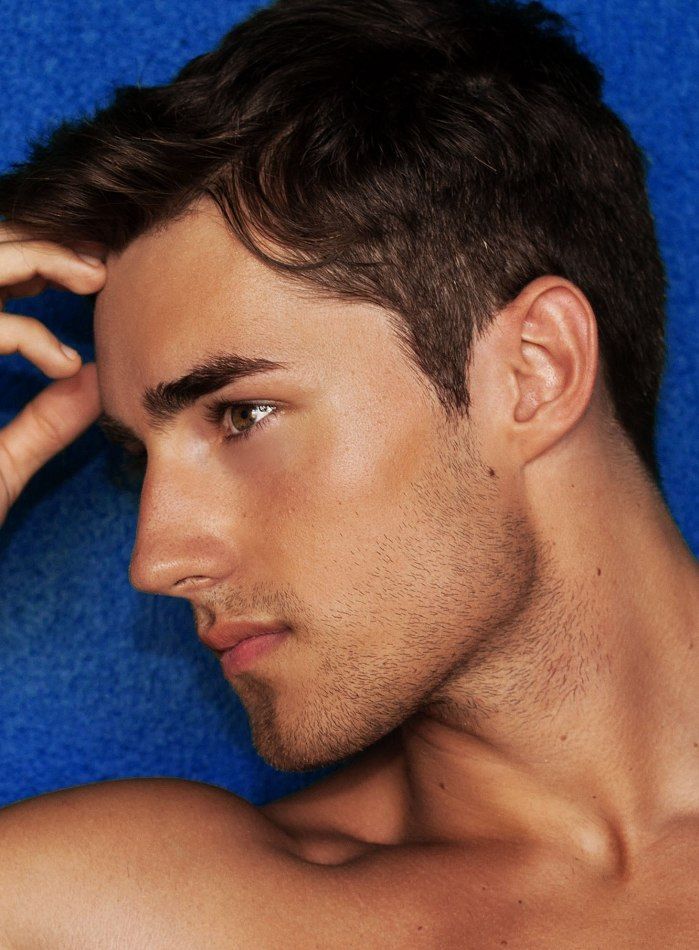
Label: Colored